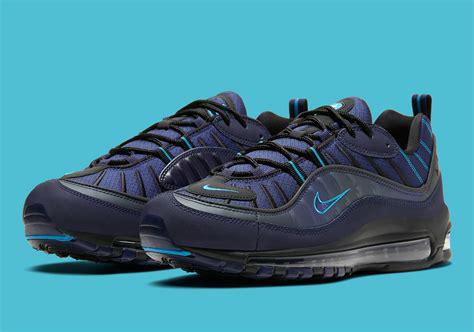
Brand: Nike
Model: Air Max 98